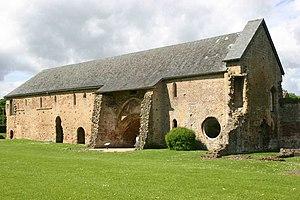
Cette page donne la liste des propriétés de l'English Heritage, l’organisme public indépendant chargé de la gestion du patrimoine historique en Angleterre. L'English Heritage les classe selon les régions anglaises, puis selon les comtés cérémoniaux.
Cette liste des musées du Somerset, Angleterre contient des musées qui sont définis dans ce contexte comme des institutions qui recueillent et soignent des objets d'intérêt culturel, artistique, scientifique ou historique. leurs collections ou expositions connexes disponibles pour la consultation publique. Sont également inclus les galeries d'art à but non lucratif et les galeries d'art universitaires. Les musées virtuels ne sont pas inclus.
L'abbaye de Cleeve est un monastère cistercien situé proche du village de Washford en Somerset, Angleterre. L'abbaye a été fondée à la fin du XIIᵉ siècle pour abriter des moines de l'ordre cistercien. Durant ses 350 années d'histoire monastiques Cleeve ne s'est pas particulièrement distinguée des autres abbayes de l'ordre, fréquemment mal régie et souvent en difficultés financières. L'unique membre de la communauté à obtenir une certaine reconnaissance fut John Hooper, qui devint évêque durant la Réforme.